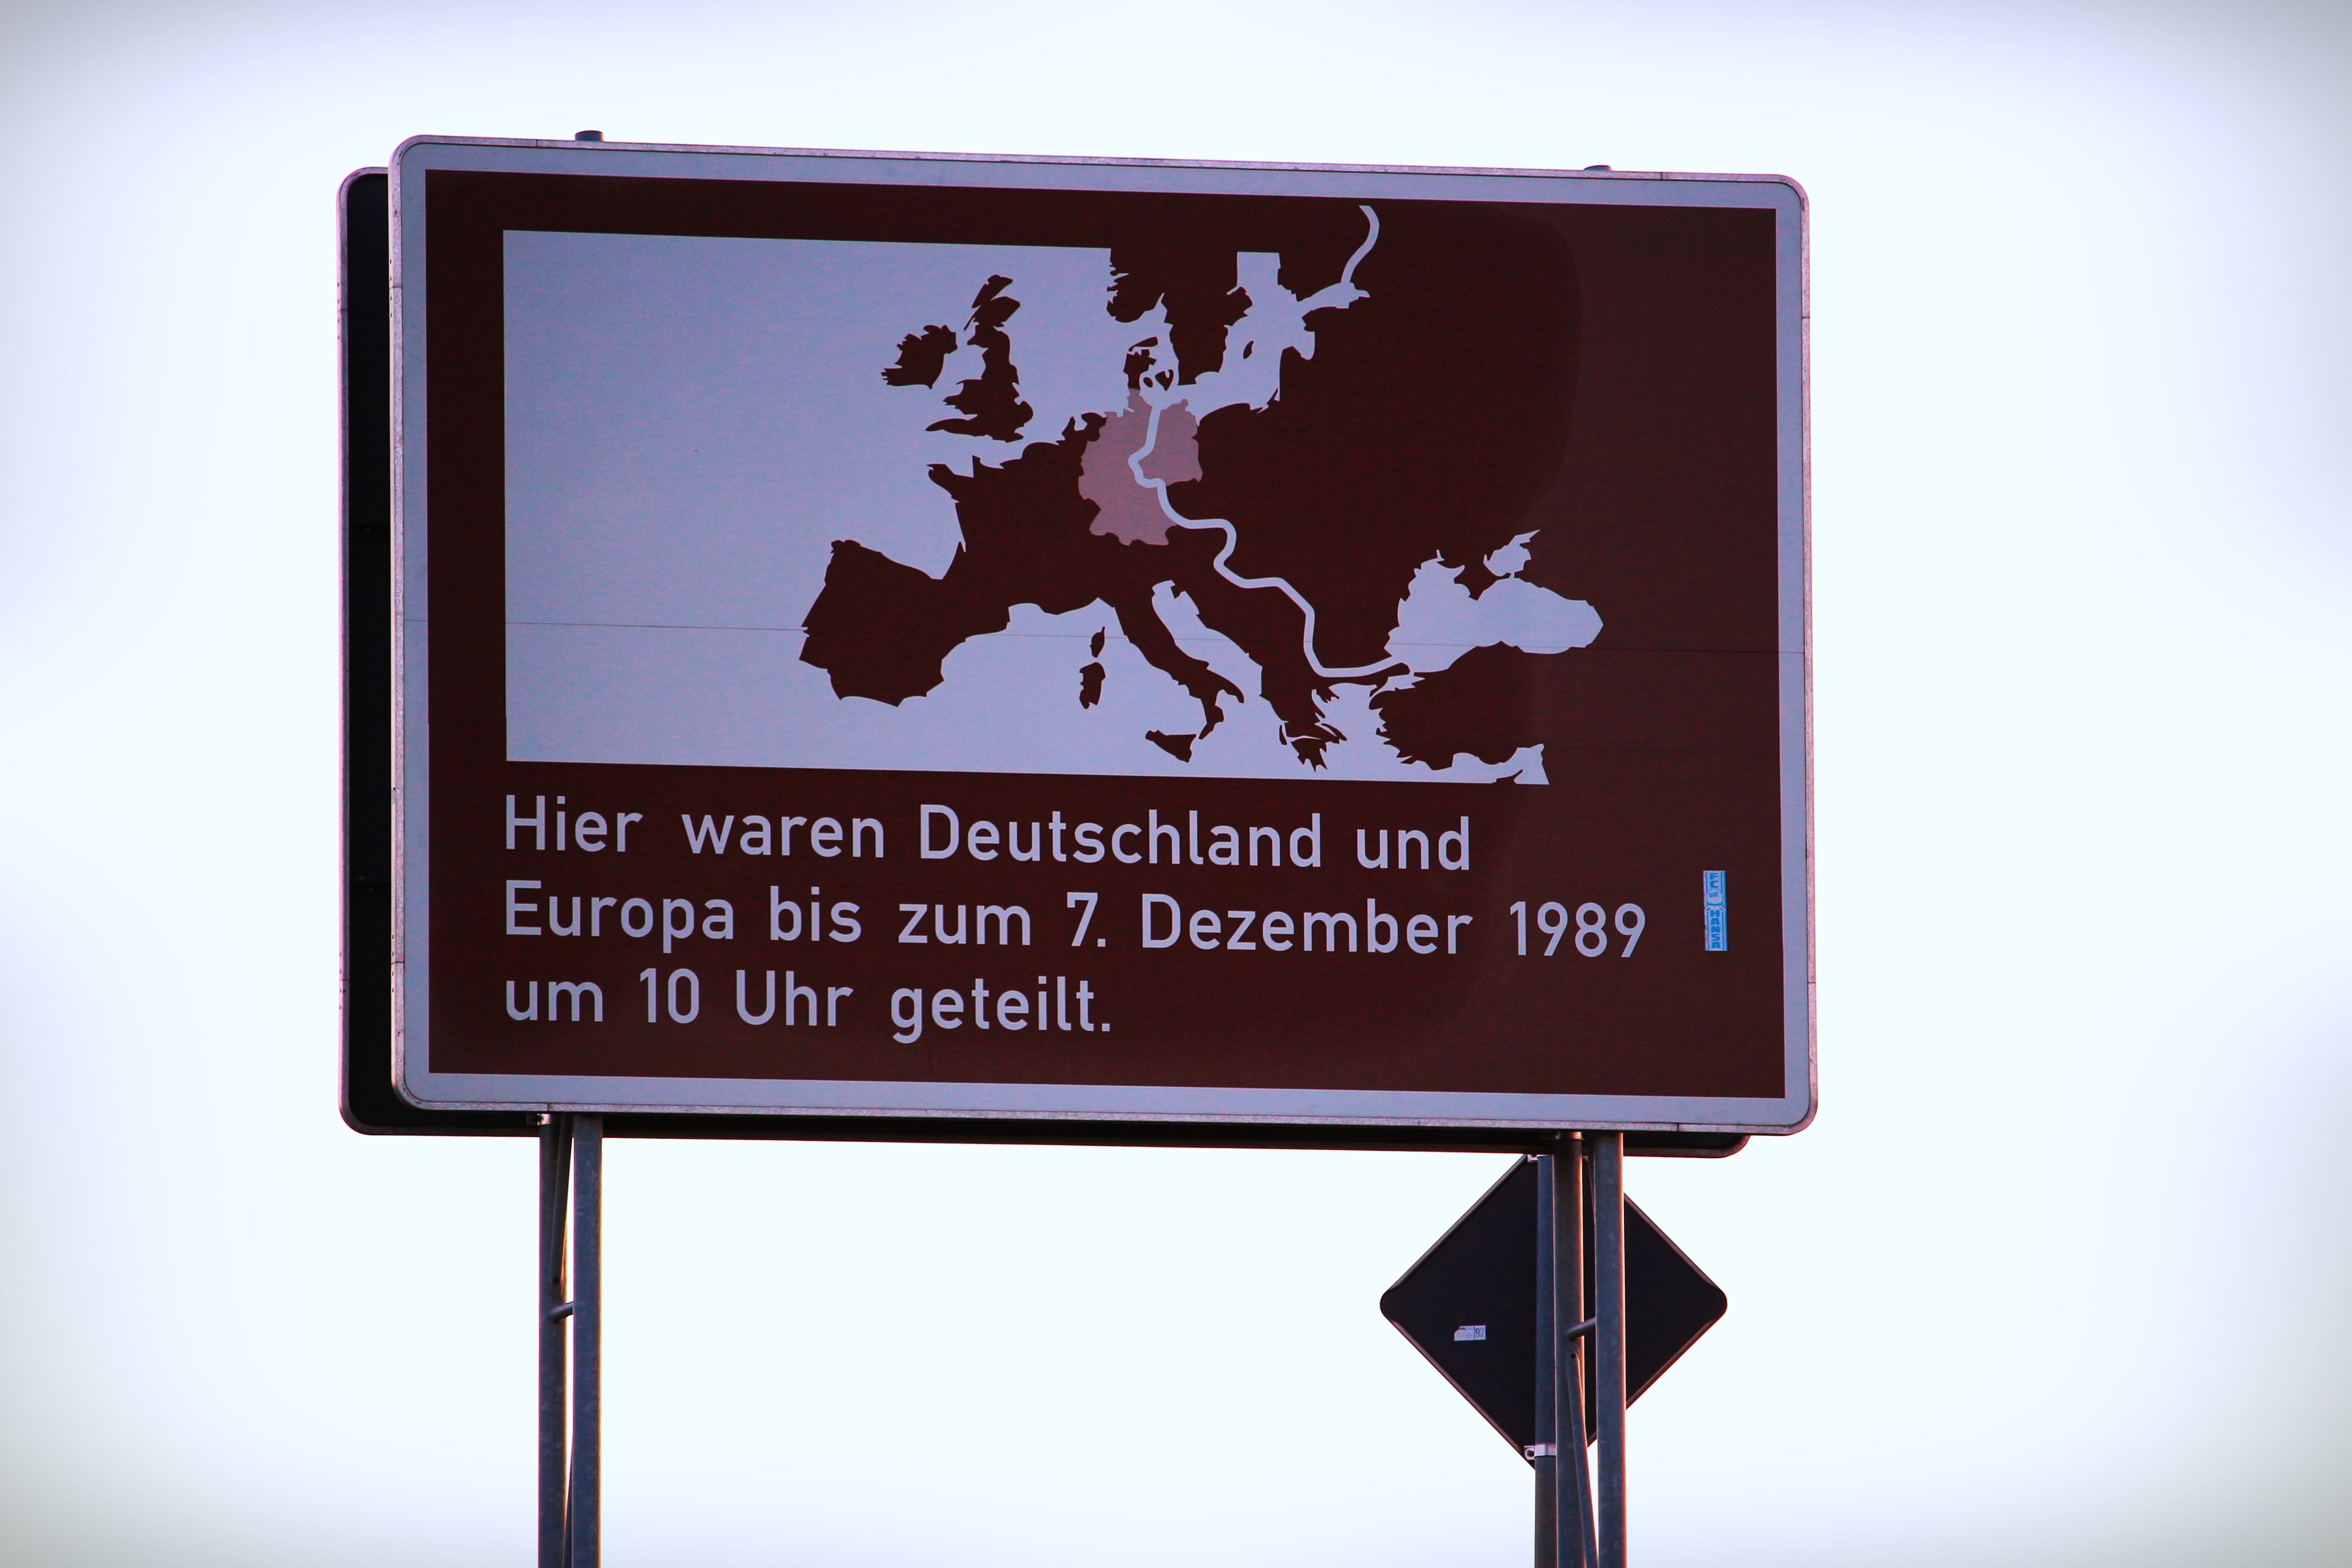
advertising, sign, banner, signage, brand, design, shield, poster, reunion, border, elbe, ddr, d mitz